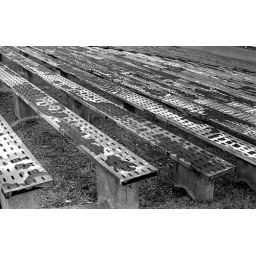
The best seat in the house